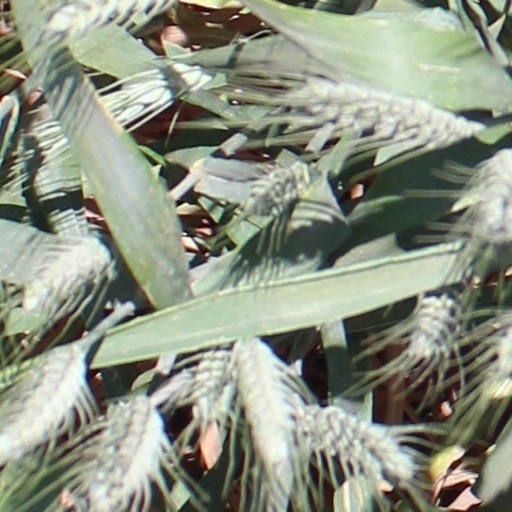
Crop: wheat